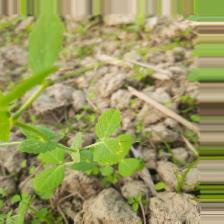
Label: Normal